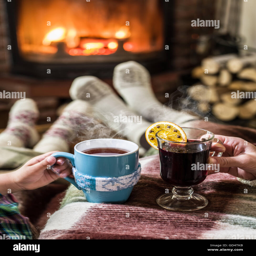
warming and relaxing near fireplace .